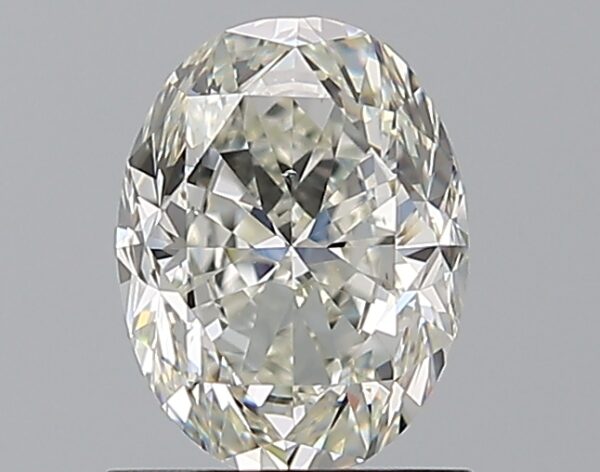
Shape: oval
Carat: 1.2
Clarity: SI1
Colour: I
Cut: GD
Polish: EX
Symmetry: VG
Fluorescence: N
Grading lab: GIA
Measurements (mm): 7.53 x 5.69 x 3.89